History of Morocco

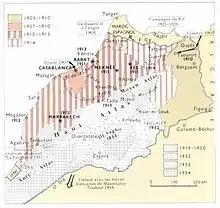
Map depicting the staged French pacification of Morocco through to 1934

In 1907, the French took the murder of Émile Mauchamp in Marrakesh as a pretext to invade Oujda in the east, as they took an uprising against their appropriation of customs revenue in Casablanca as an opportunity to bombard and invade that city in the west. Months later, there was a brief fratricidal civil war referred to as the Hafidiya, in which Abd al-Hafid, at first supported by southern aristocrats based in Marrakesh such as the and later conditionally supported by the "ulama" of Fes, wrested the throne from his brother Abd al-Aziz, who was supported by the French.